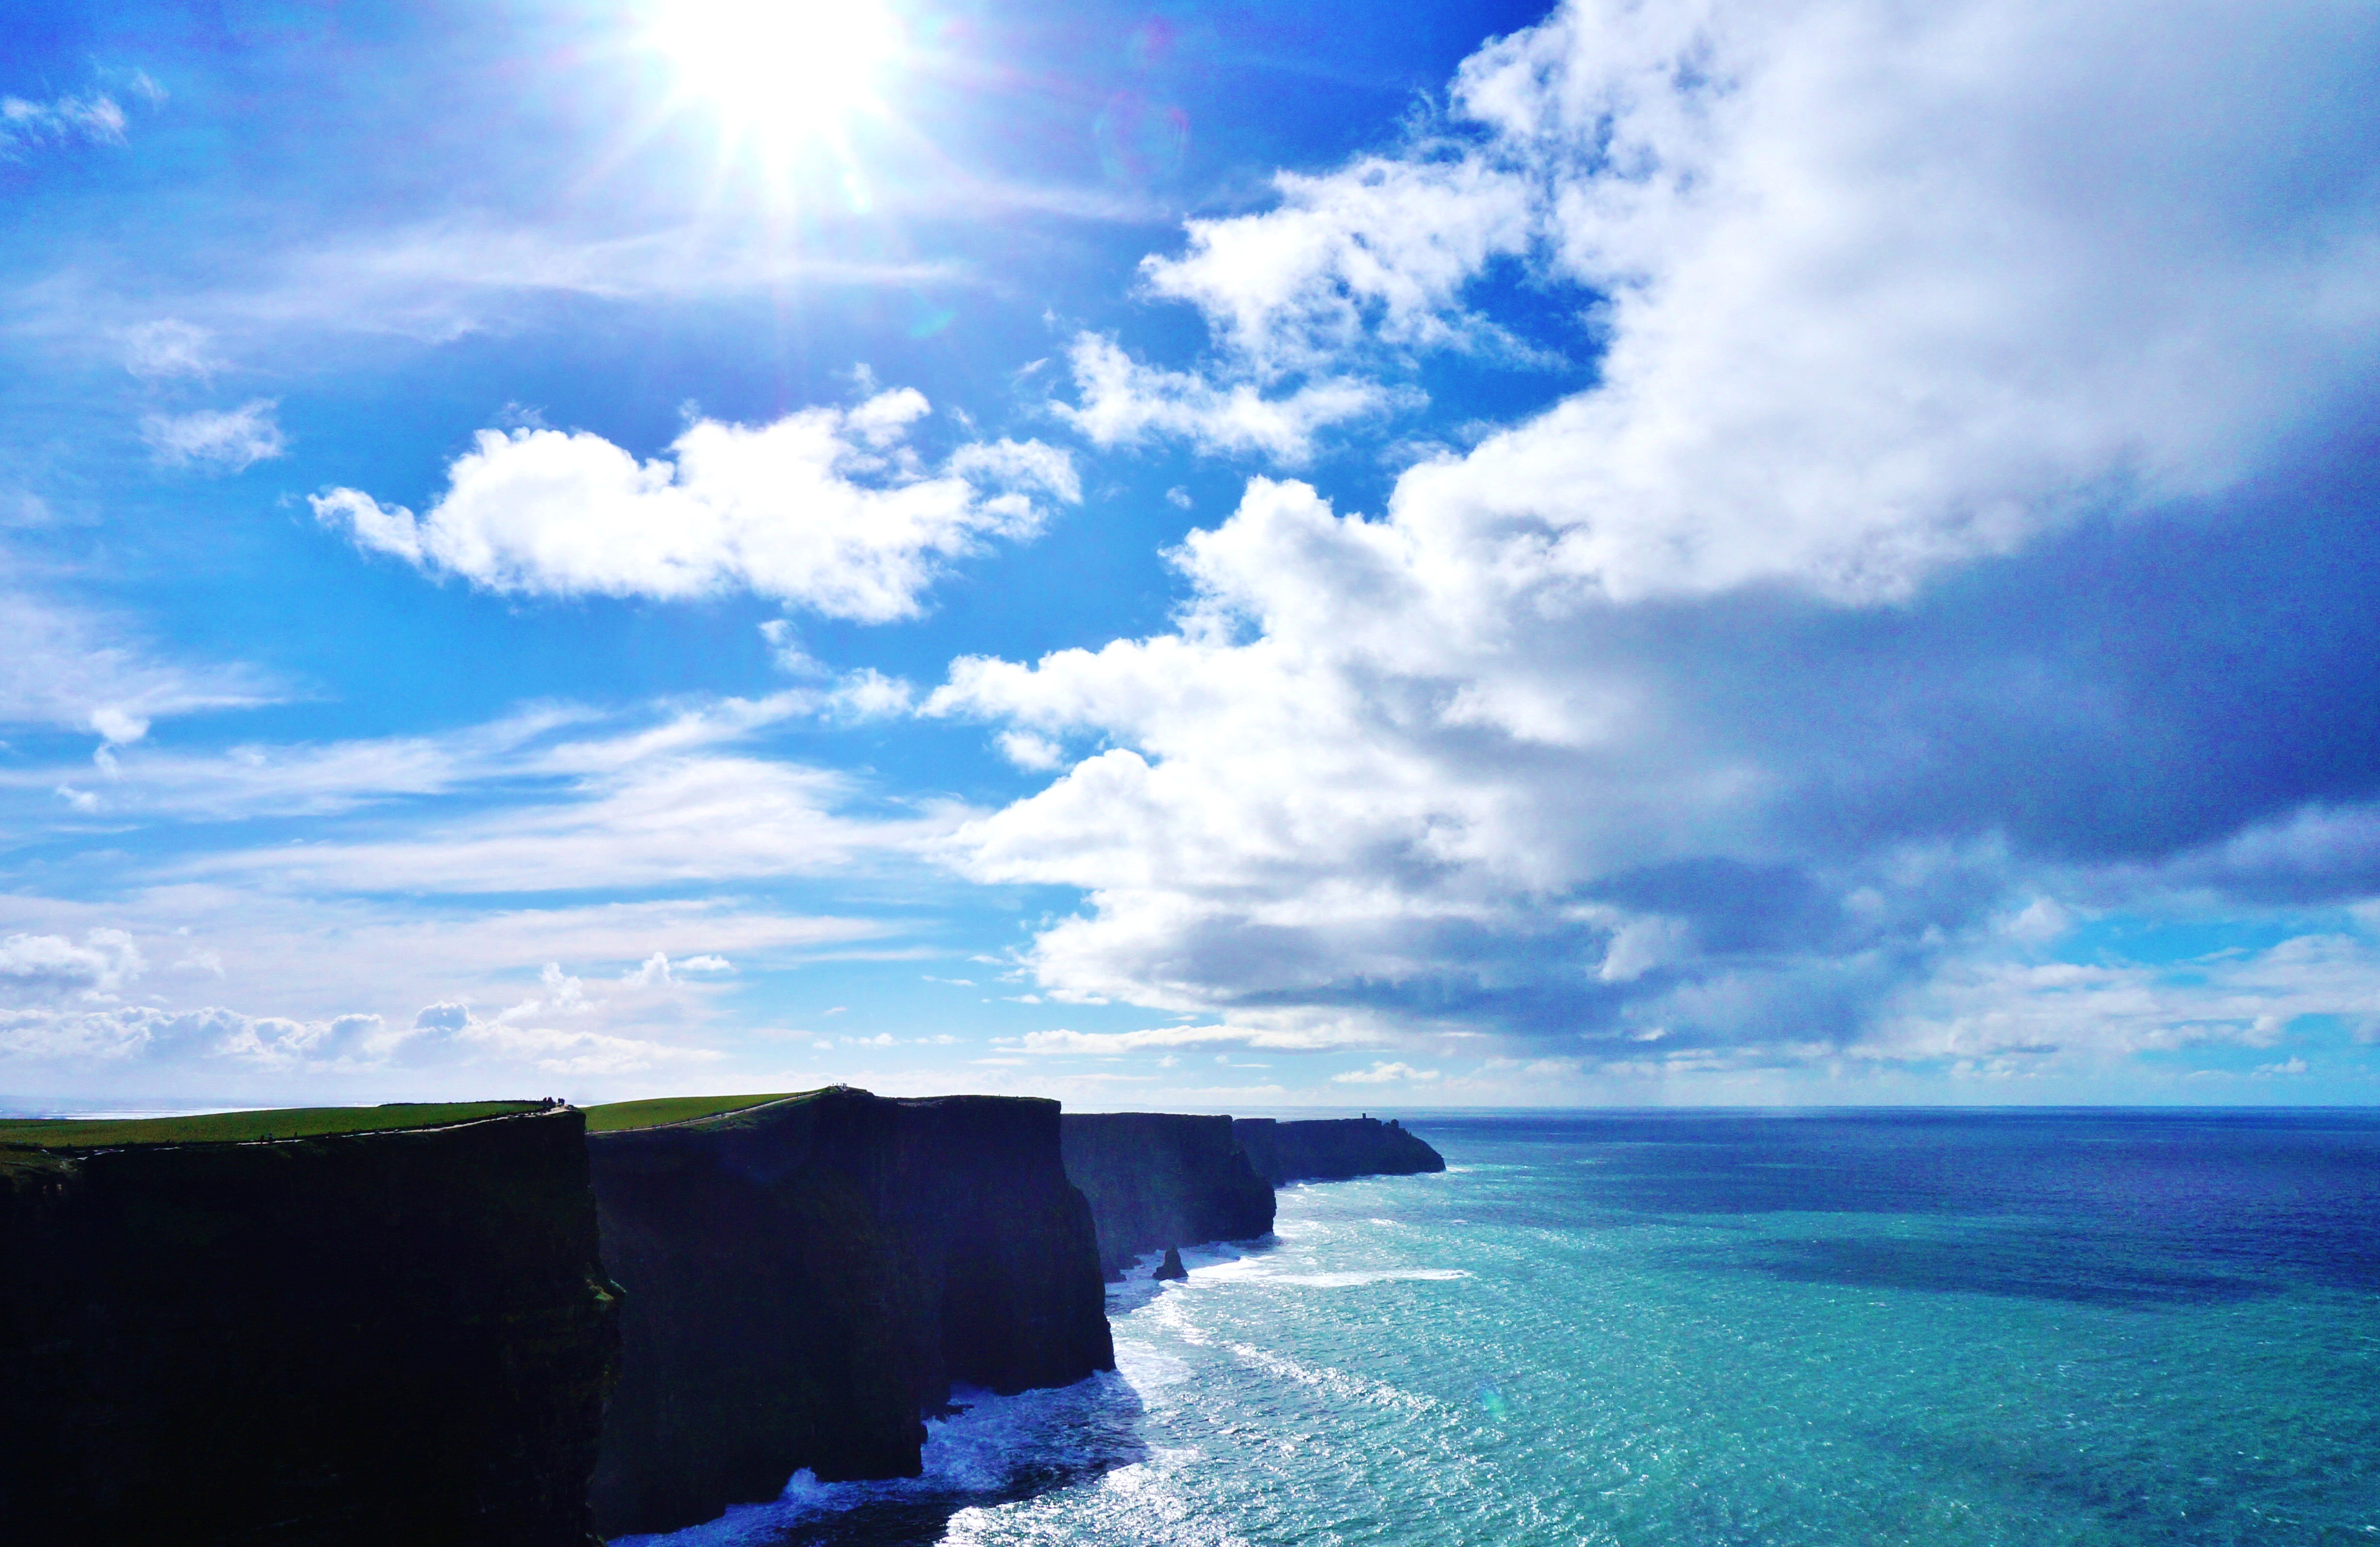
sea, coast, ocean, horizon, cloud, sky, sunshine, sun, sunlight, wave, cliff, dusk, reflection, bay, blue, sunny, day, ireland, atlantic, moher, cliffs of moher, galway, clare, atmosphere of earth, wind wave